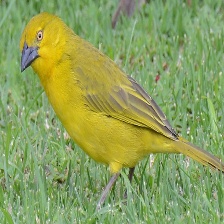
Species: EASTERN GOLDEN WEAVER
Scientific name: PLOCEUS SUBAUREUS